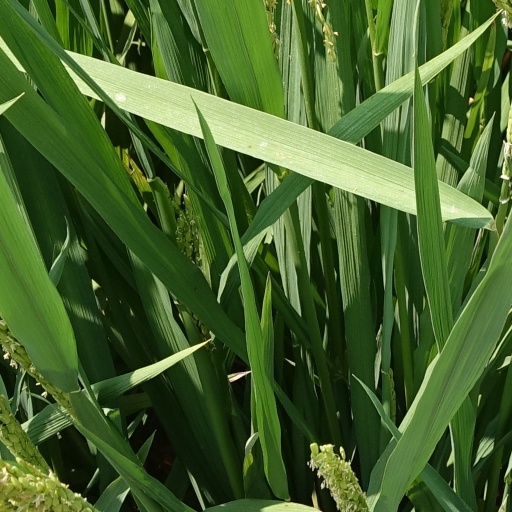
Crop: rice